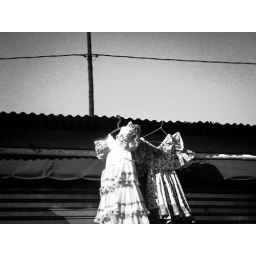
She starred at the white sheets in my bed